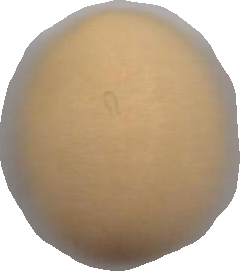
Variety: Dega